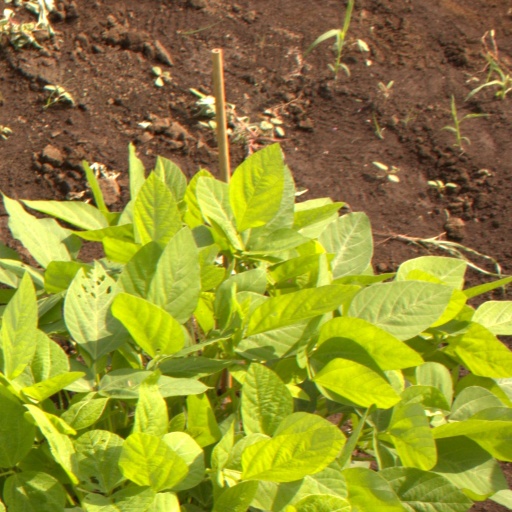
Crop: soybean